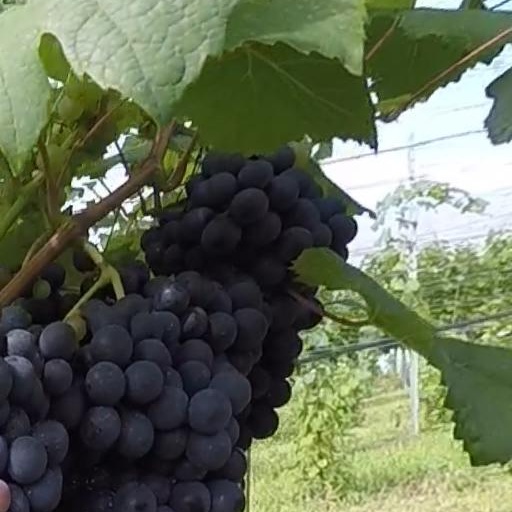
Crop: grape